Shek Pik

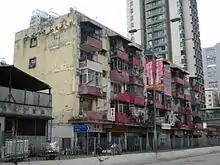
Shek Pik New Village in Tsuen Wan in 2008.

A tradition mentions that a clan from Ma Tau Wai in Kowloon accompanied the last two young emperors to Lautau Island and finally settled in Shek Pik to avoid the Mongol invasion at the end of Southern Song (1127–1279). Based on the review of historic documents, the existence of village settlements at Shek Pik can be traced back to the Ming Dynasty (1368–1644), although the area may have been settled earlier.